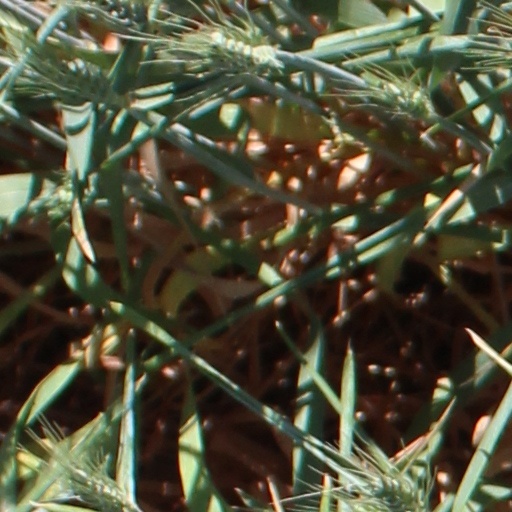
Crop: wheat